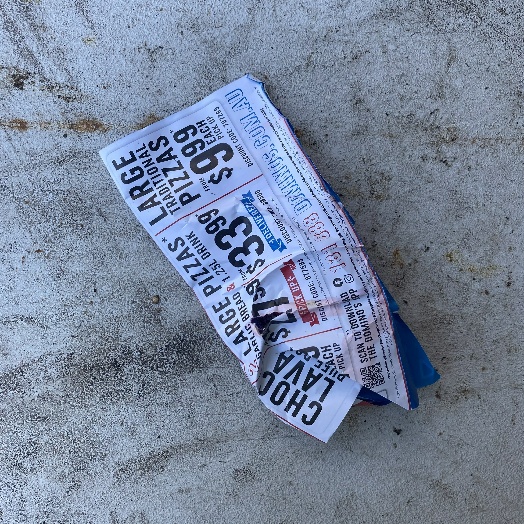
Label: Paper